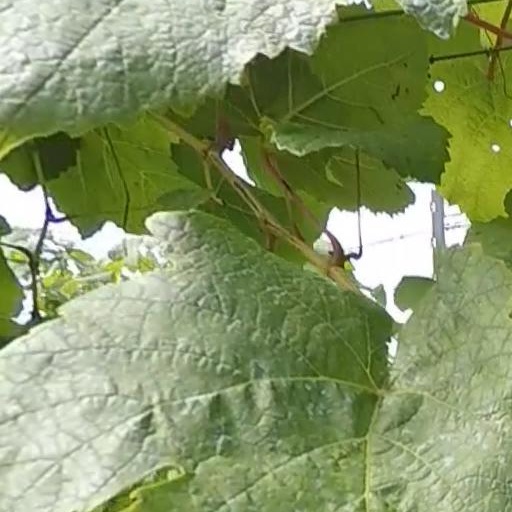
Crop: grape